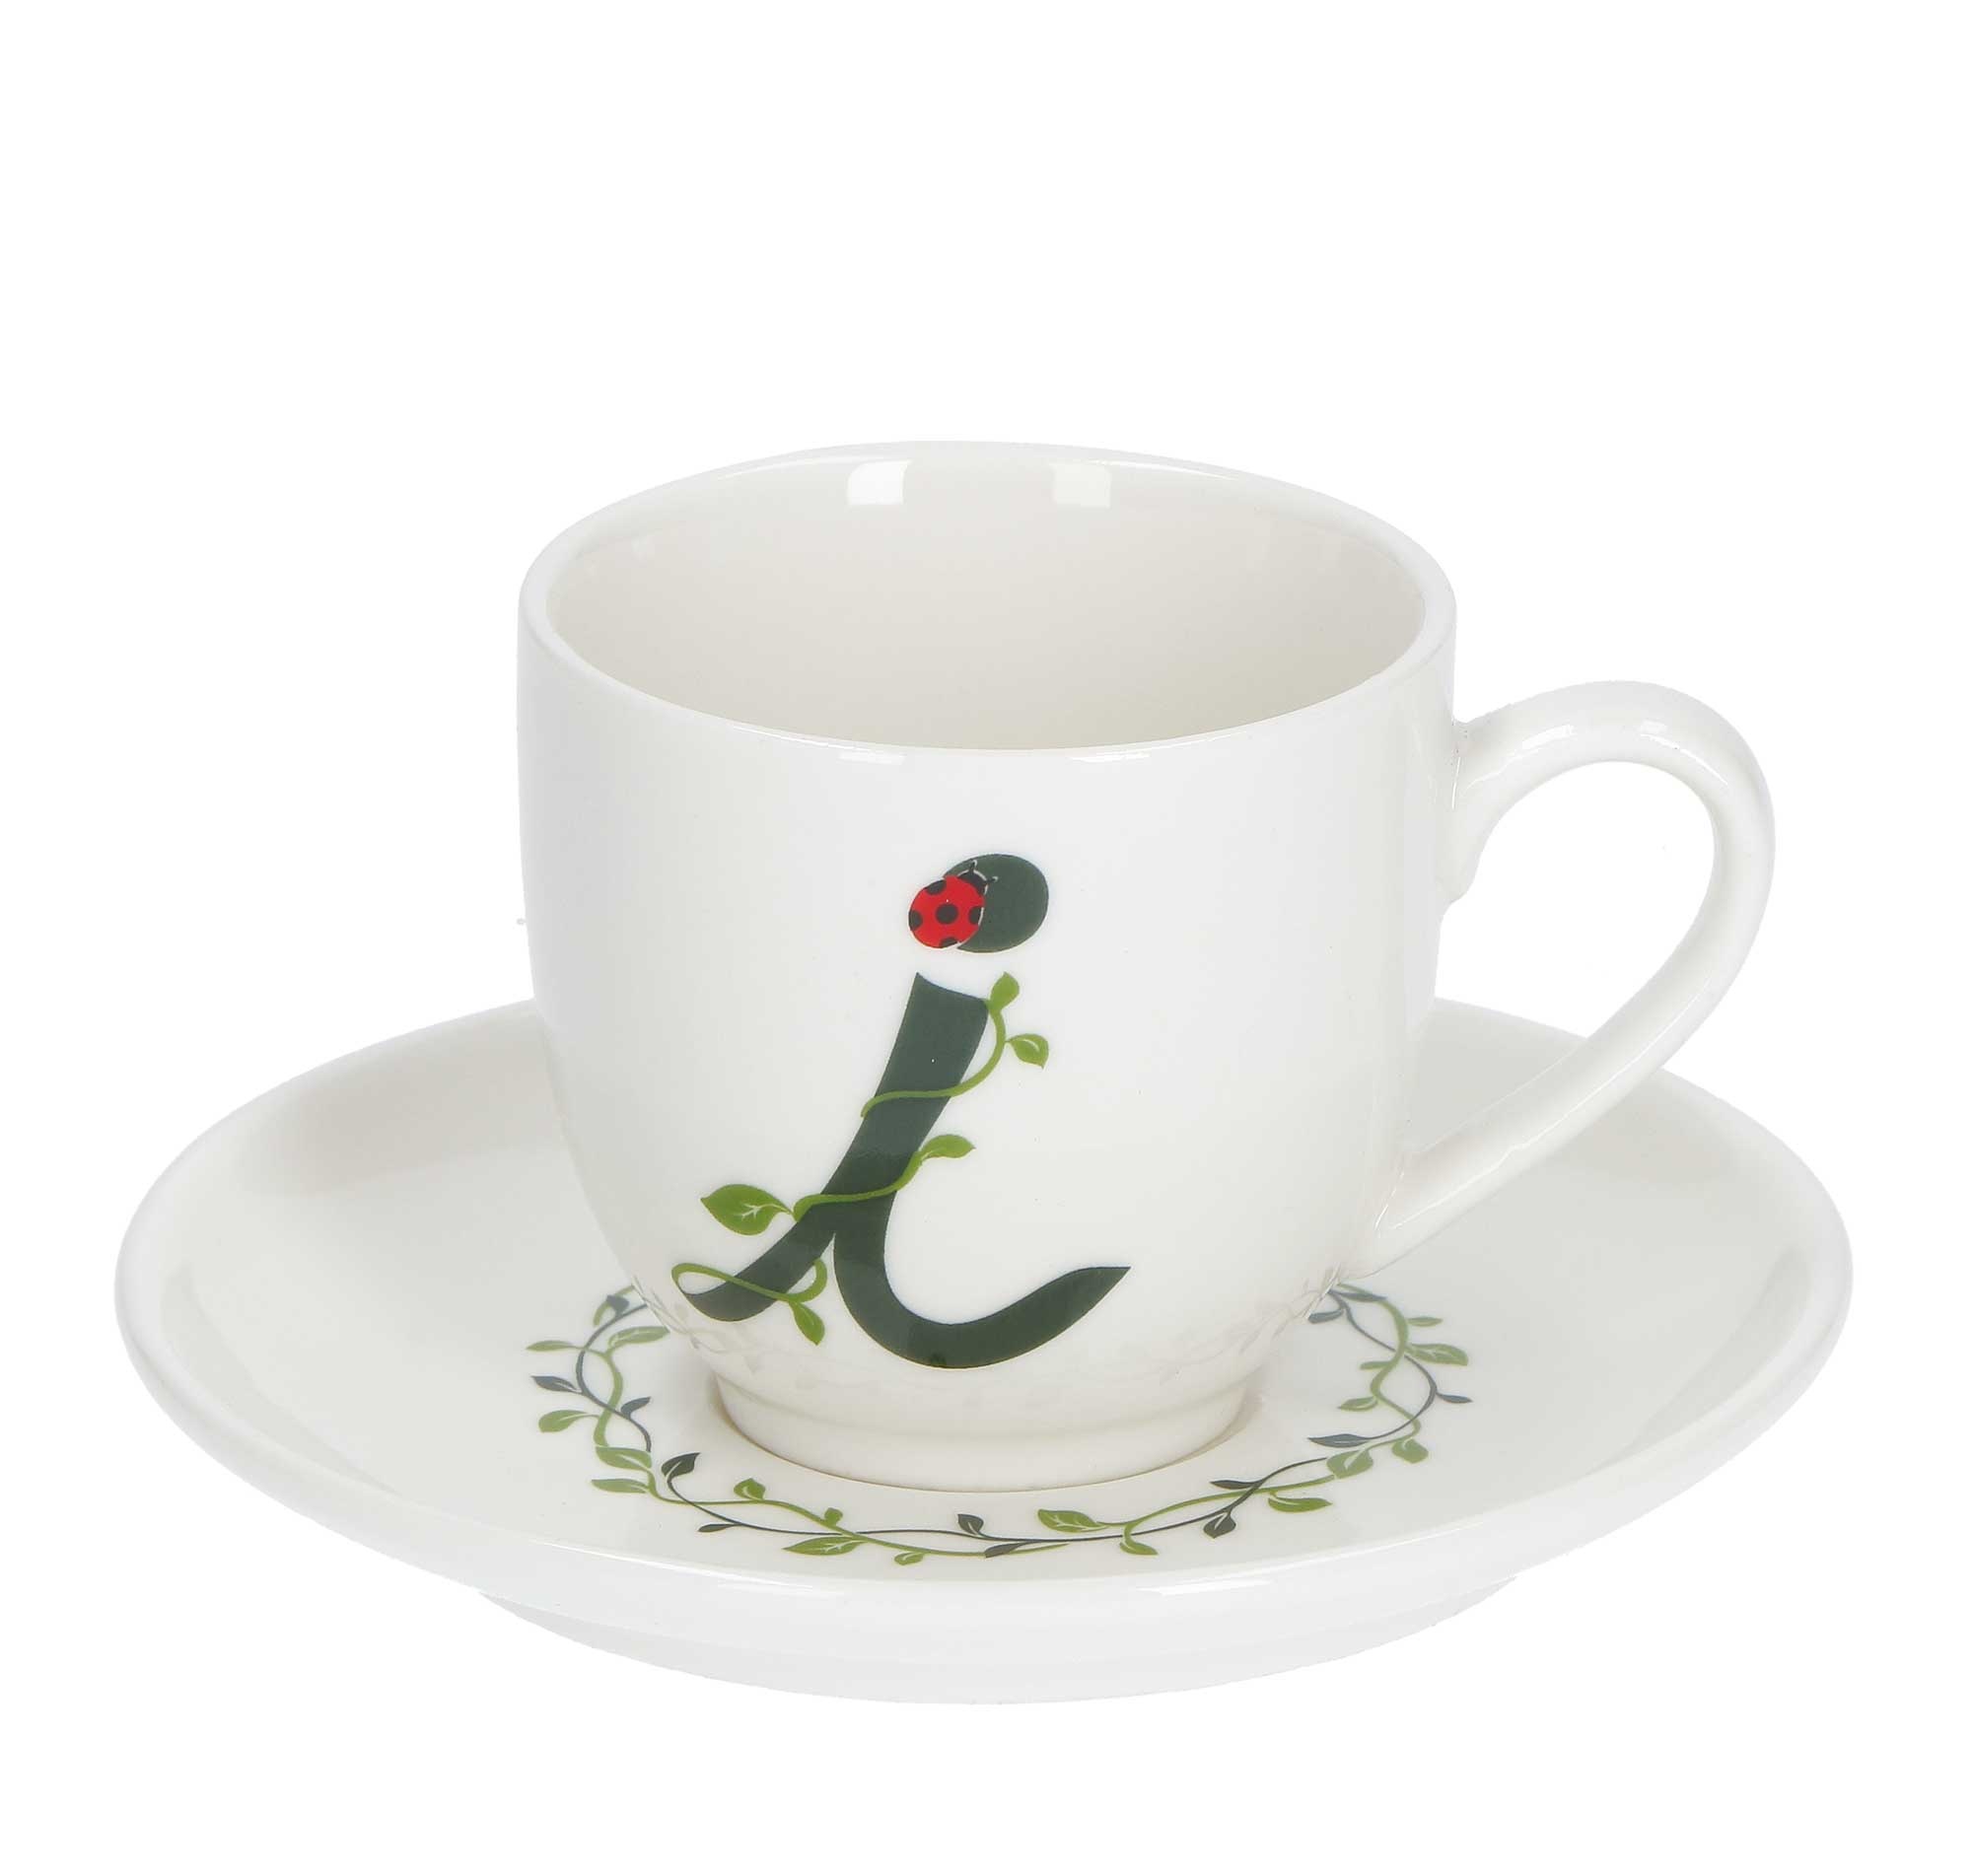
SOLOTUA COFFEE CUP W/S 'I' 3 OZ GB
Brand: La Porcellana Bianca
Category: Home & Garden > Kitchen & Dining > Tableware > Coffee & Tea Sets > Coffee Sets